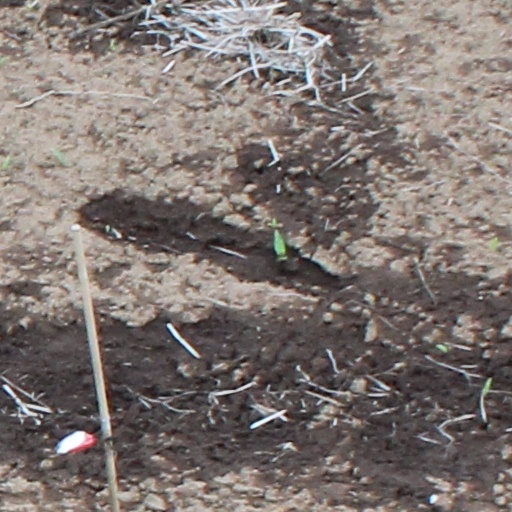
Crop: wheat